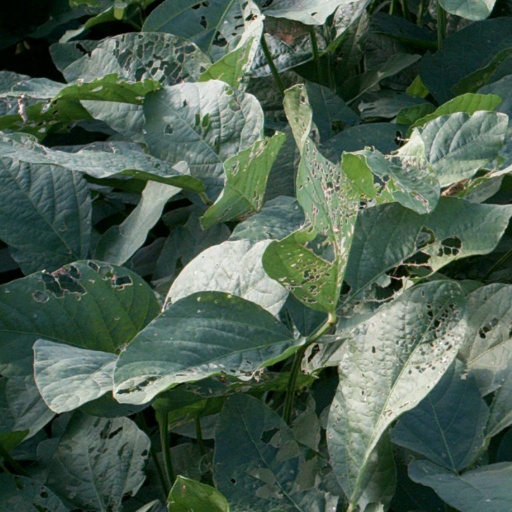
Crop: soybean